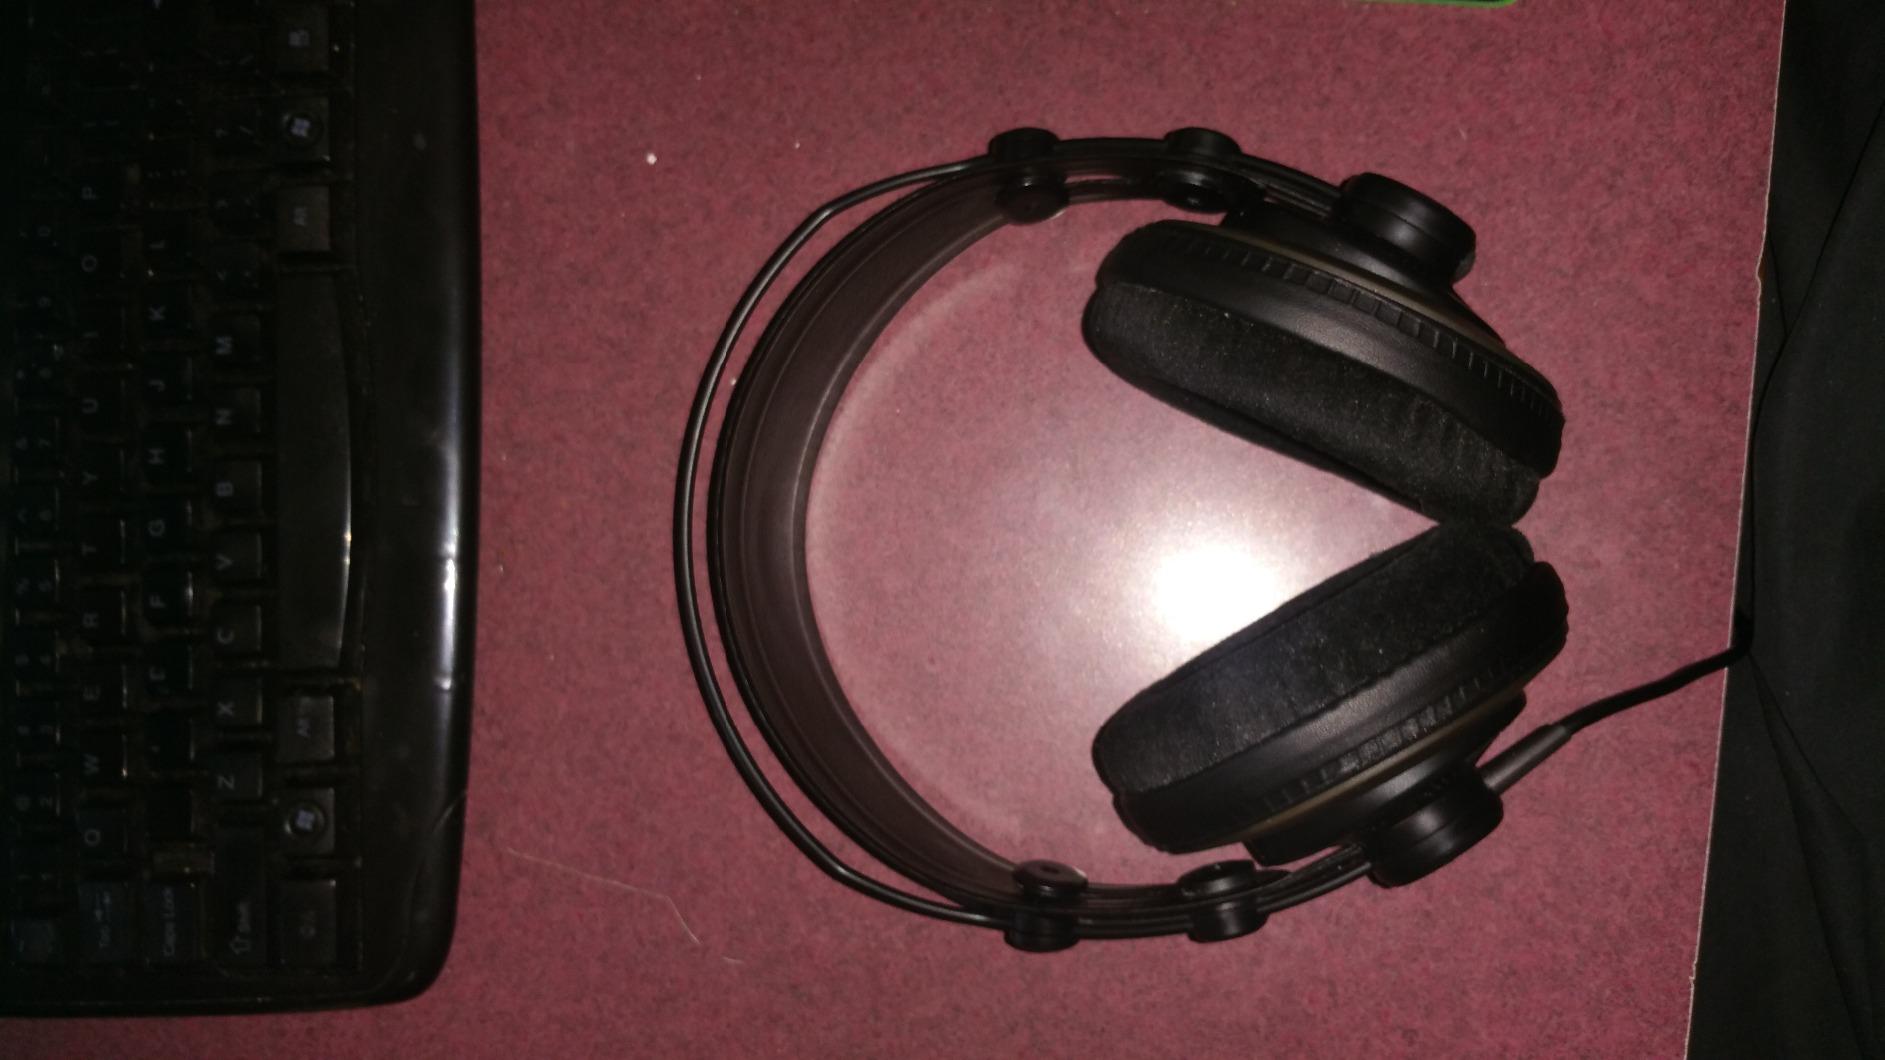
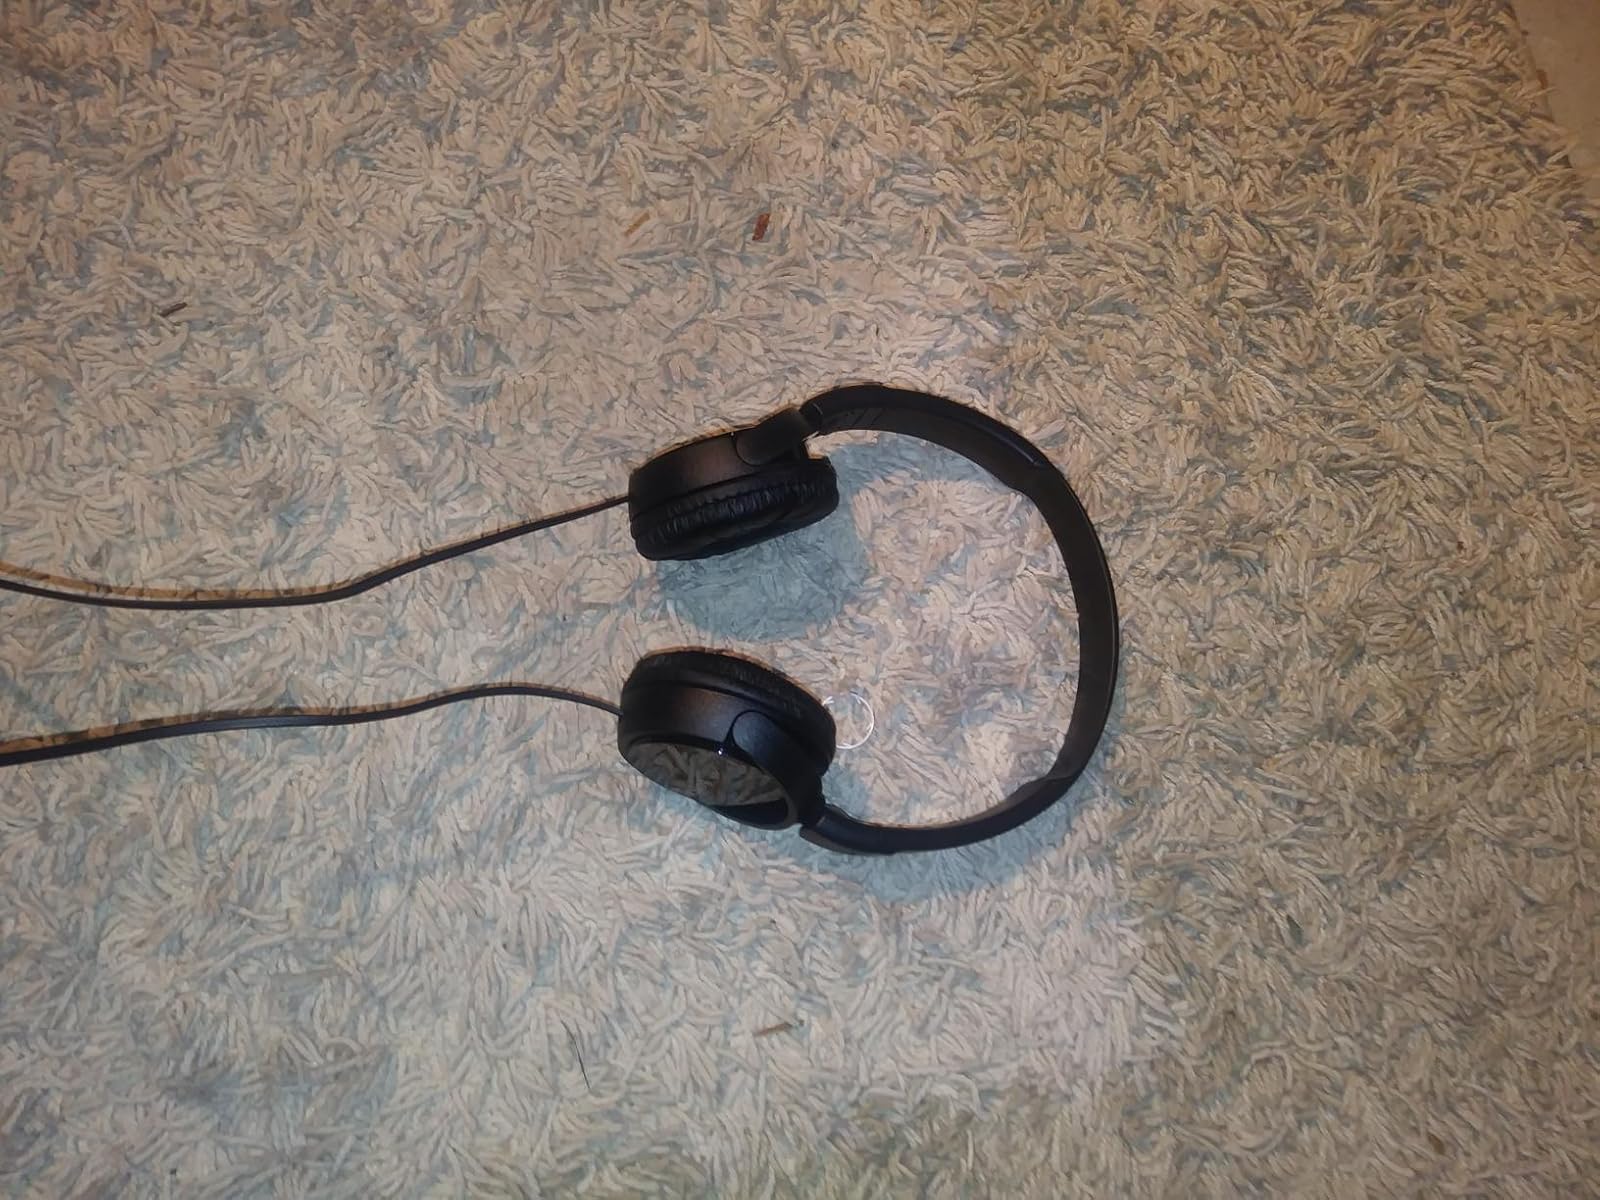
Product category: headphones
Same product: no